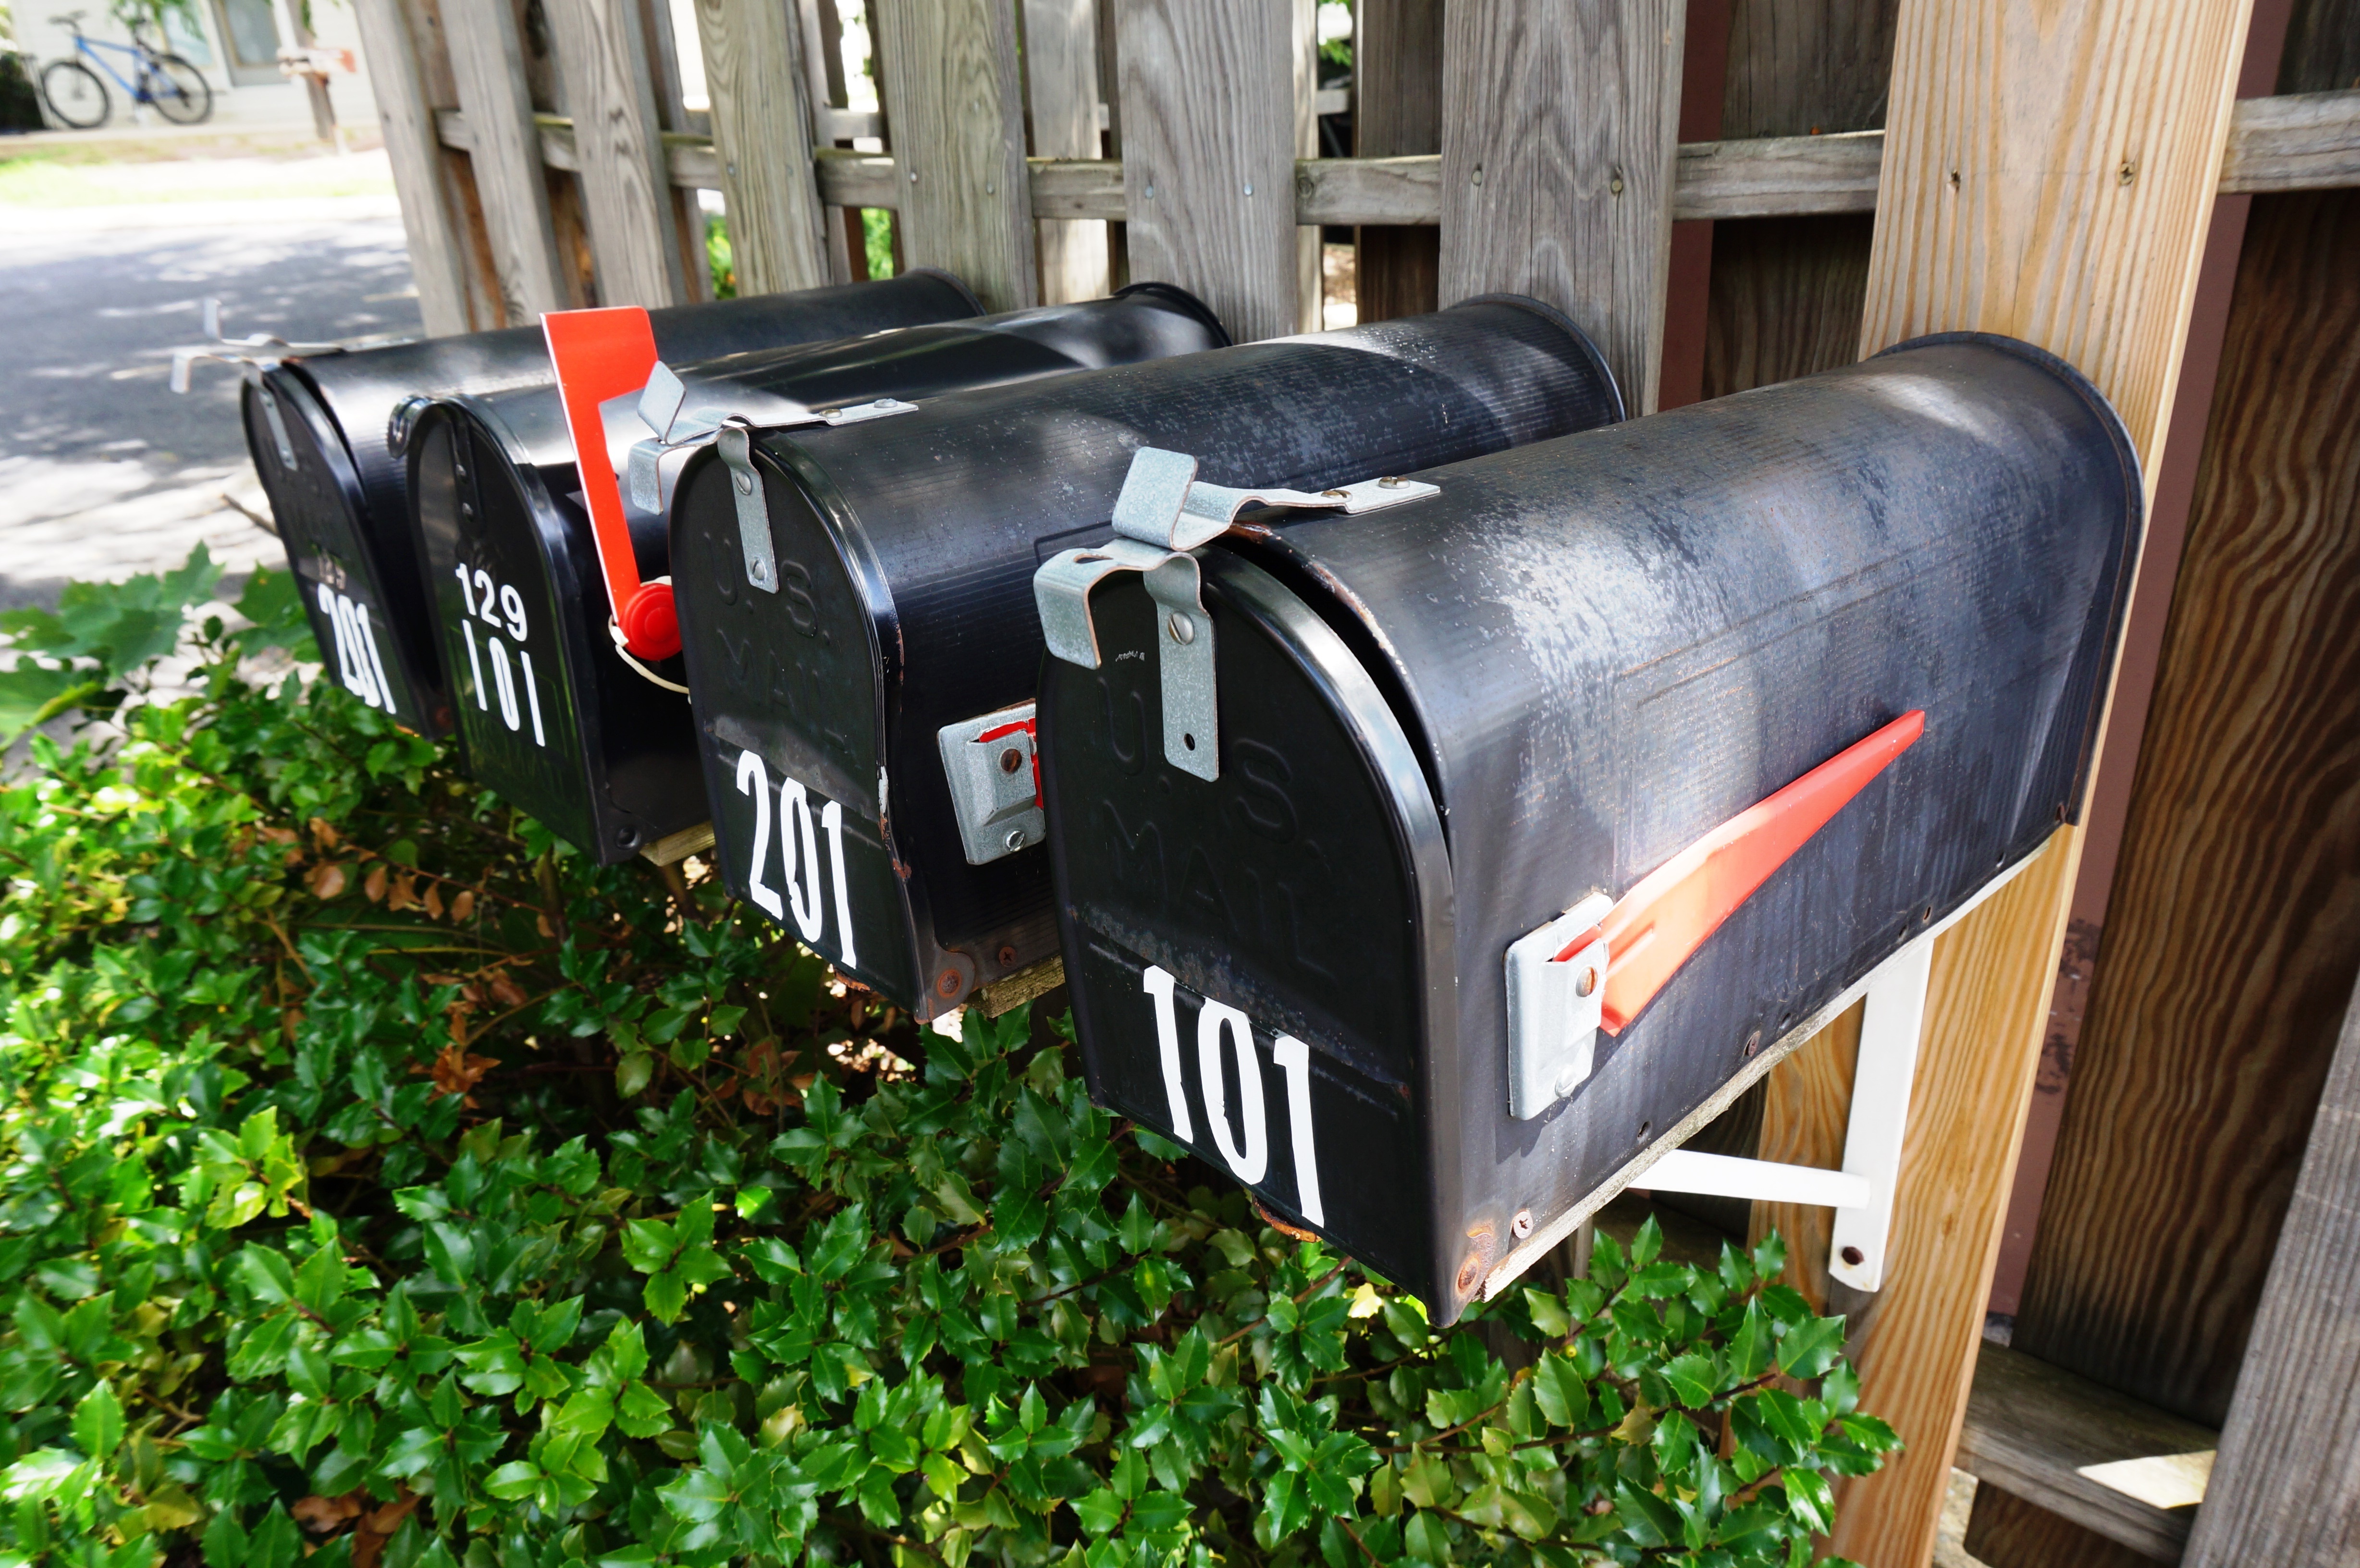
outdoor, post, vehicle, flag, mailbox, mail, postal, letterbox, delivery, man made object